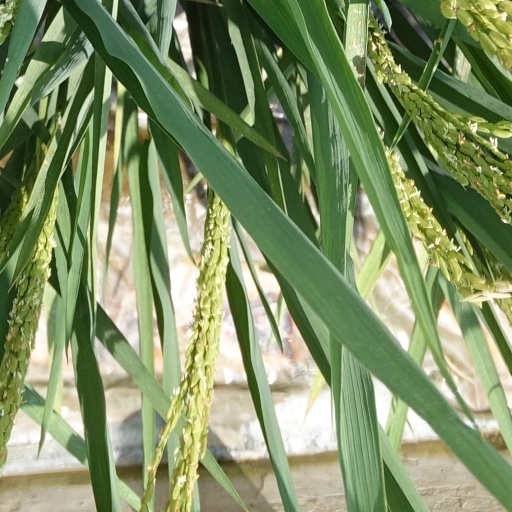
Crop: rice